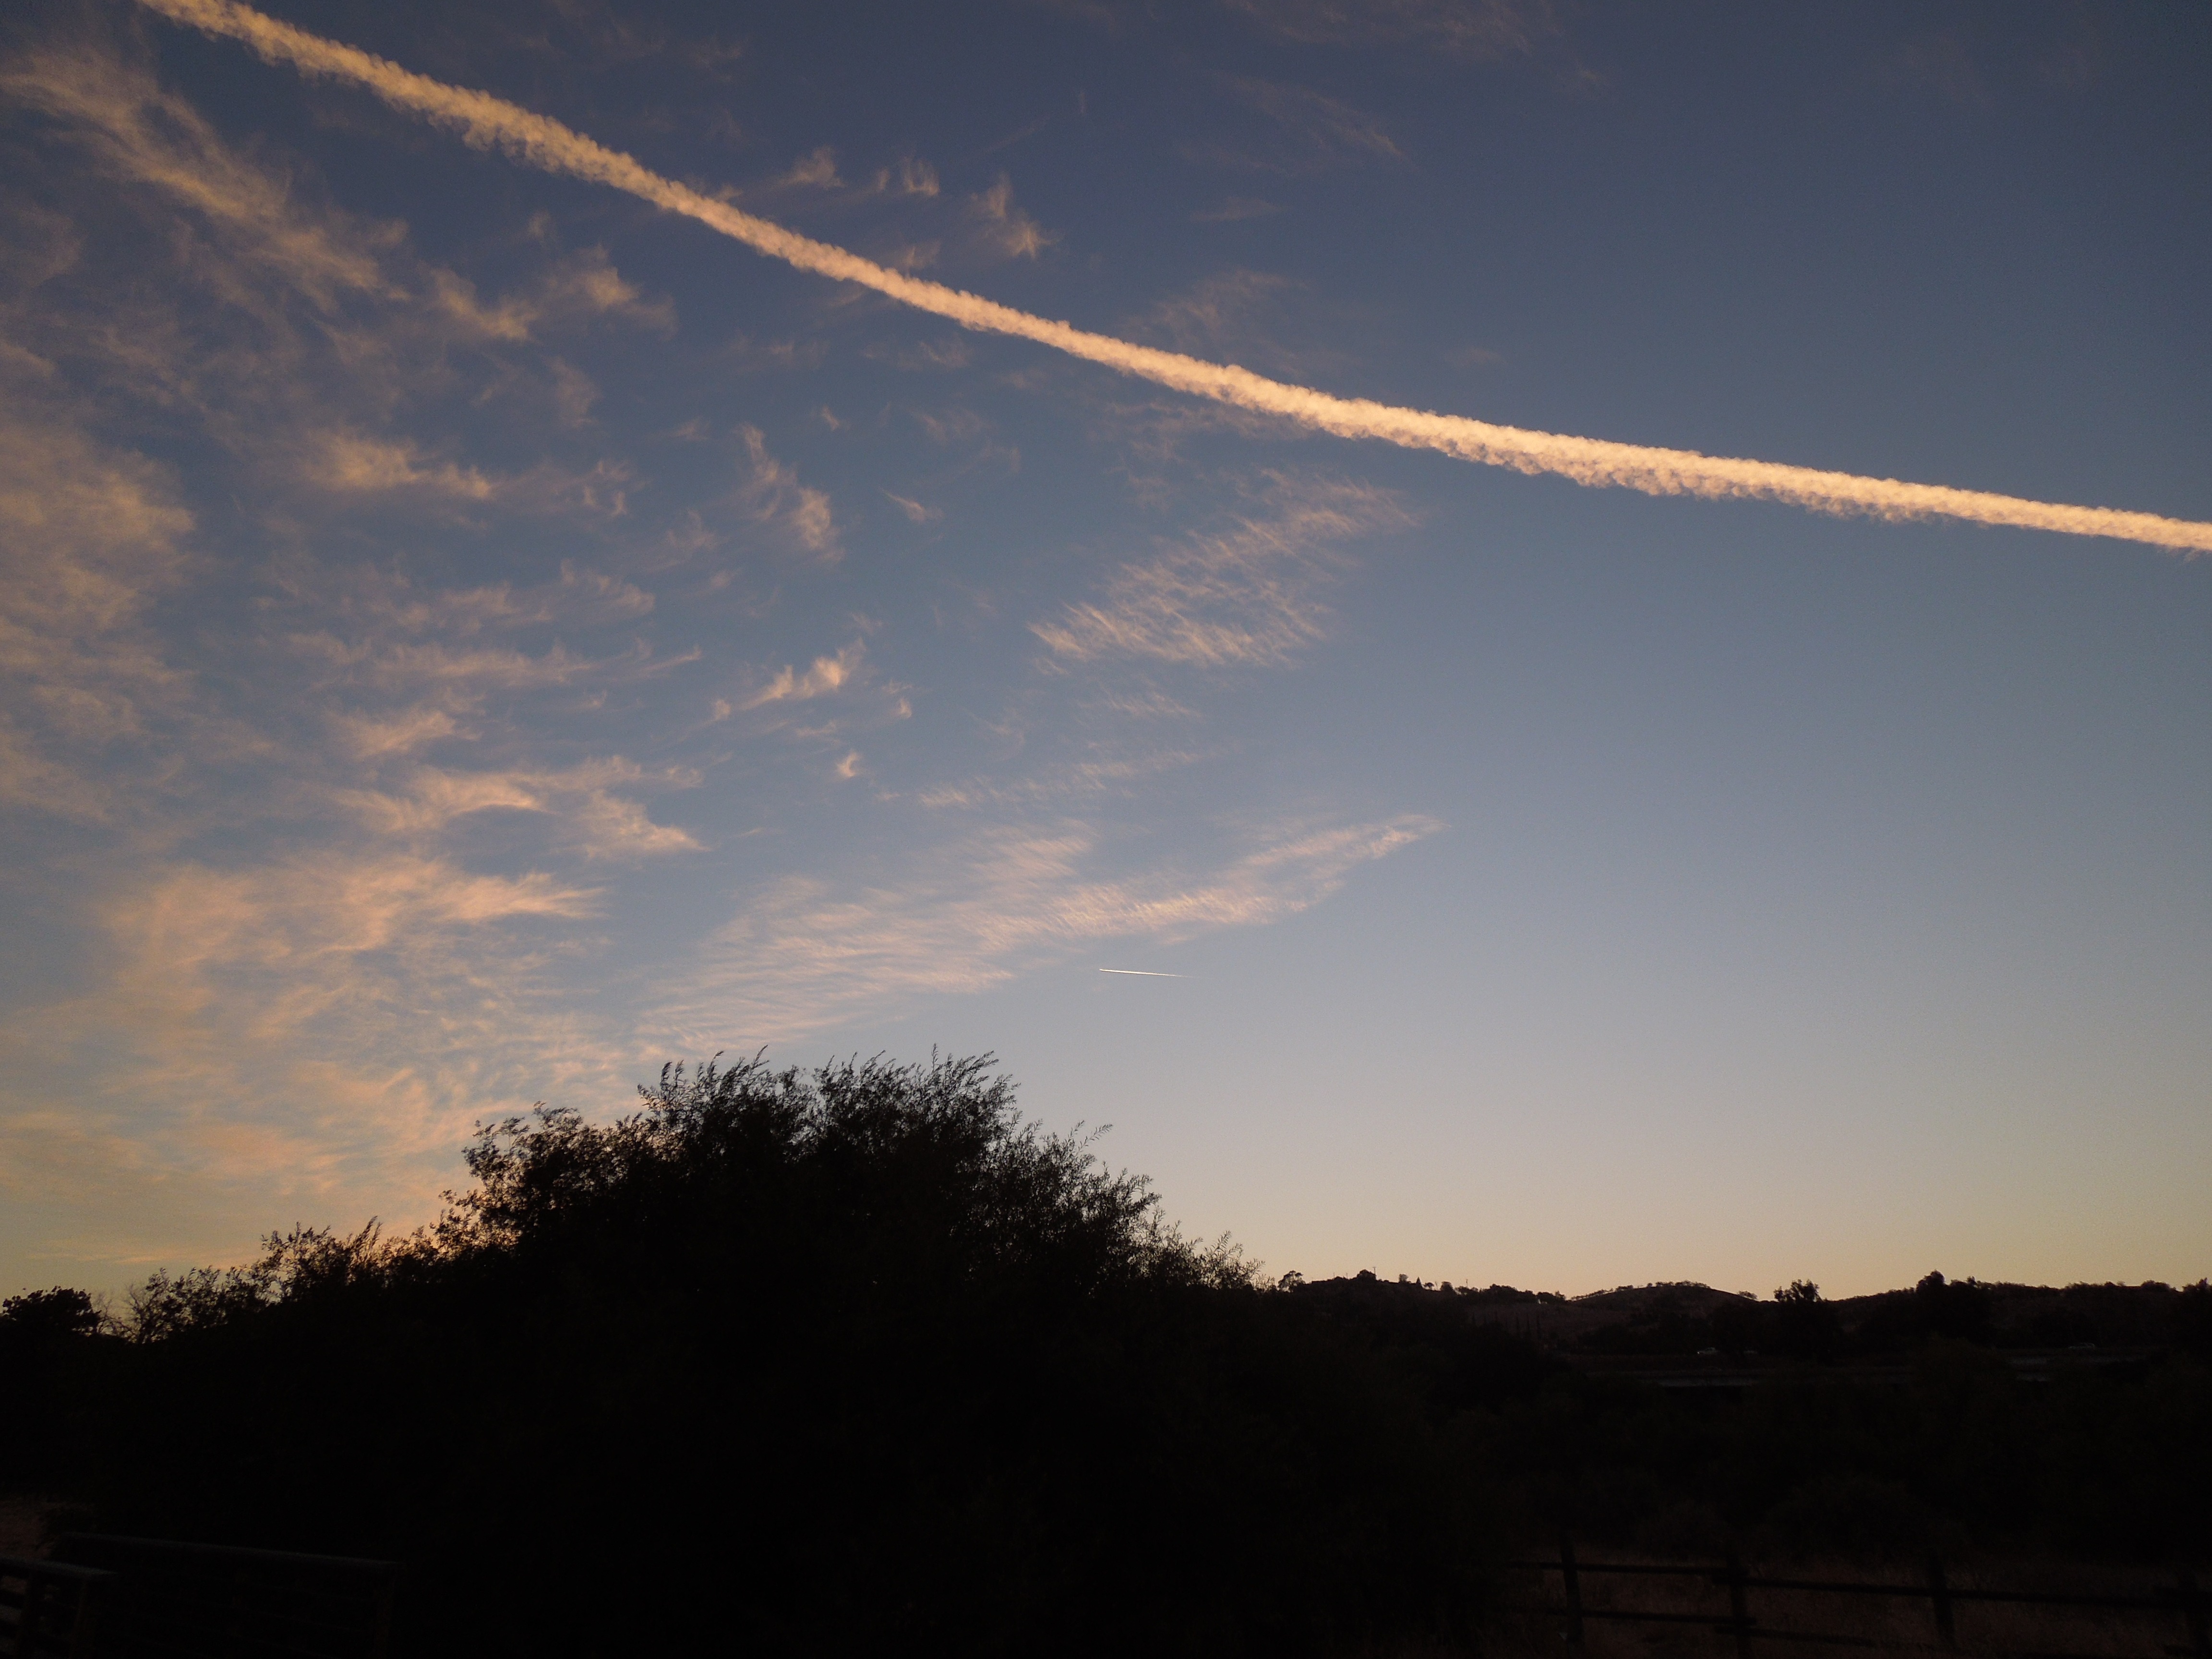
horizon, light, cloud, sky, sun, sunrise, sunset, sunlight, morning, dawn, atmosphere, dusk, evening, park, darkness, trees, contrails, afterglow, astronomical object, meteorological phenomenon, atmosphere of earth, exhaust plume, vapor trails